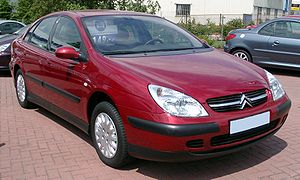
Citroën C5 / C5 (type DC/DE, 2001−2008)
Citroën C5 Berline (2001−2004)
Citroën C5 er en personbilsmodel fra den franske bilfabrikant Citroën, som i to generationer blev produceret fra foråret 2001 til sommeren 2017.